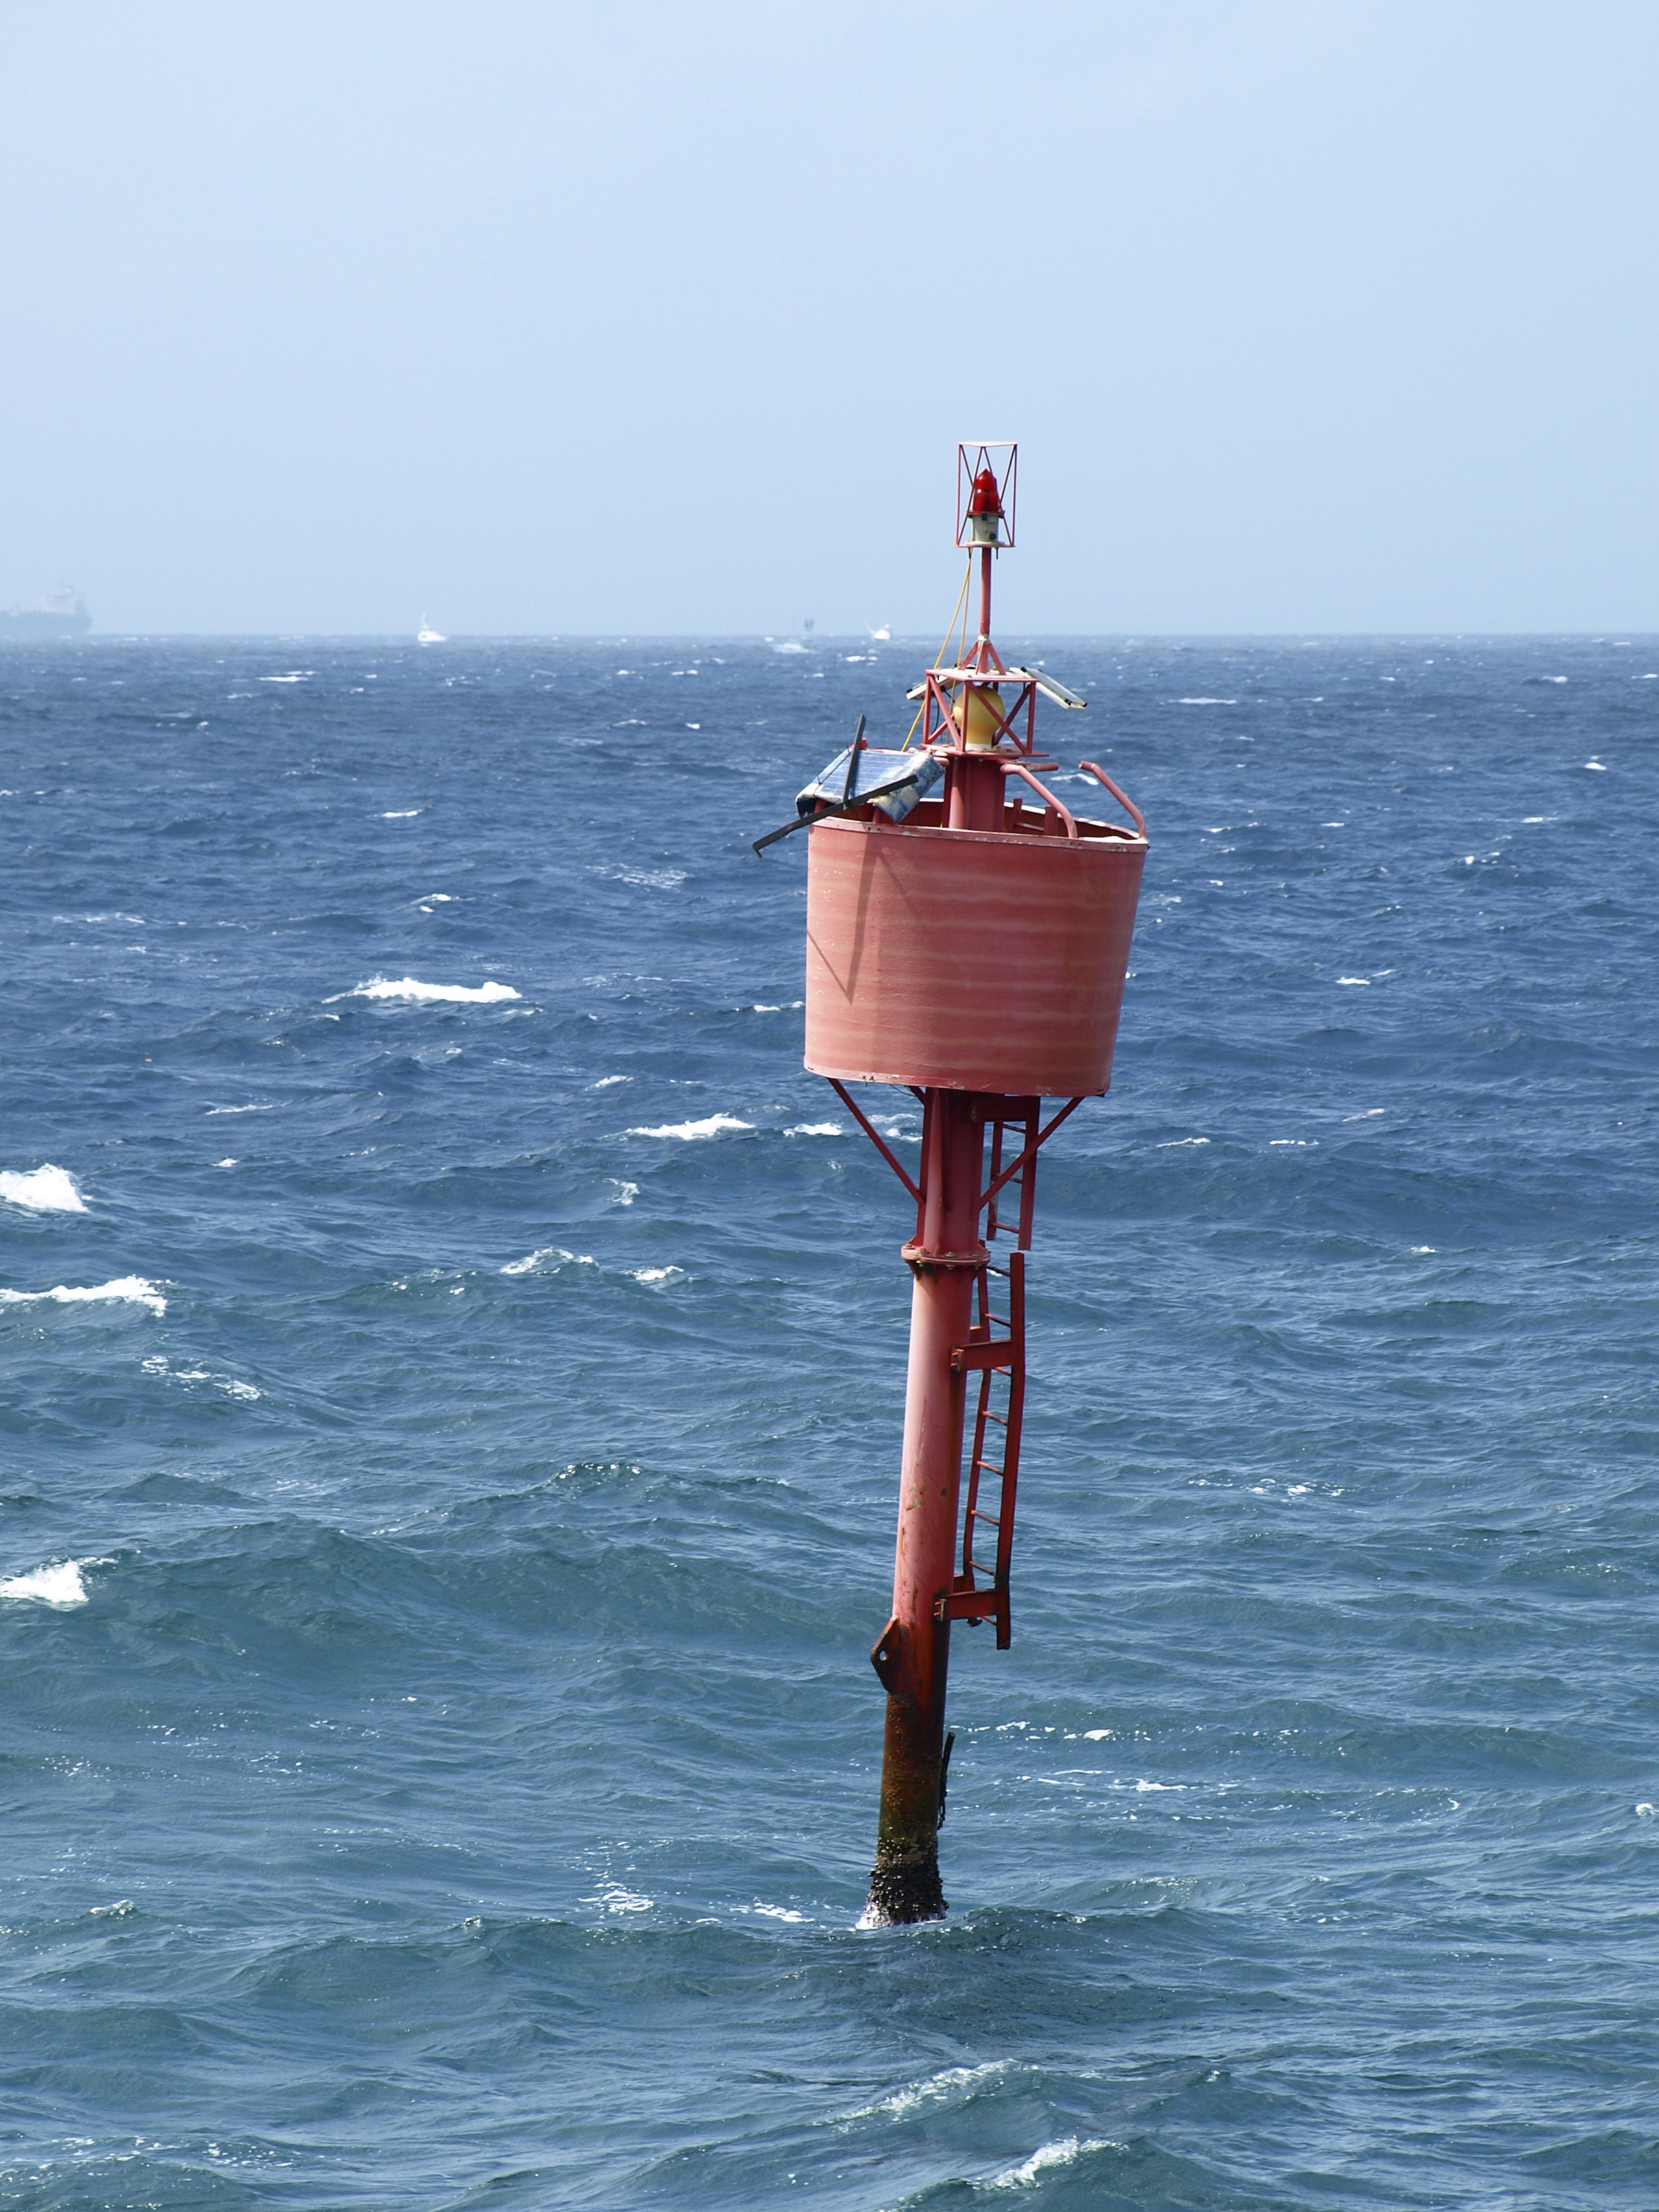
sea, coast, water, ocean, horizon, lighthouse, sky, traffic, wave, lake, red, vehicle, tower, metal, blue, port, ships, shipping, maritime, waters, cape, boje, harbour entrance, willemstad, light waves